Arminisaurus

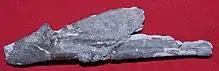
Fragmentary lower jaw of "Arminisaurus schuberti"

The holotype was discovered in the early 1980s by the Hannover-based fossil collector Lothar Schulz in the now abandoned clay pit Beukenhorst II, located in the Bielefeld district of Jöllenbeck. The specimen was later given to amateur palaeontologist Siegfried Schubert who transferred it to the Naturkunde-Museum Bielefeld in 2015 (accession number: NAMU ES/jl 36052).